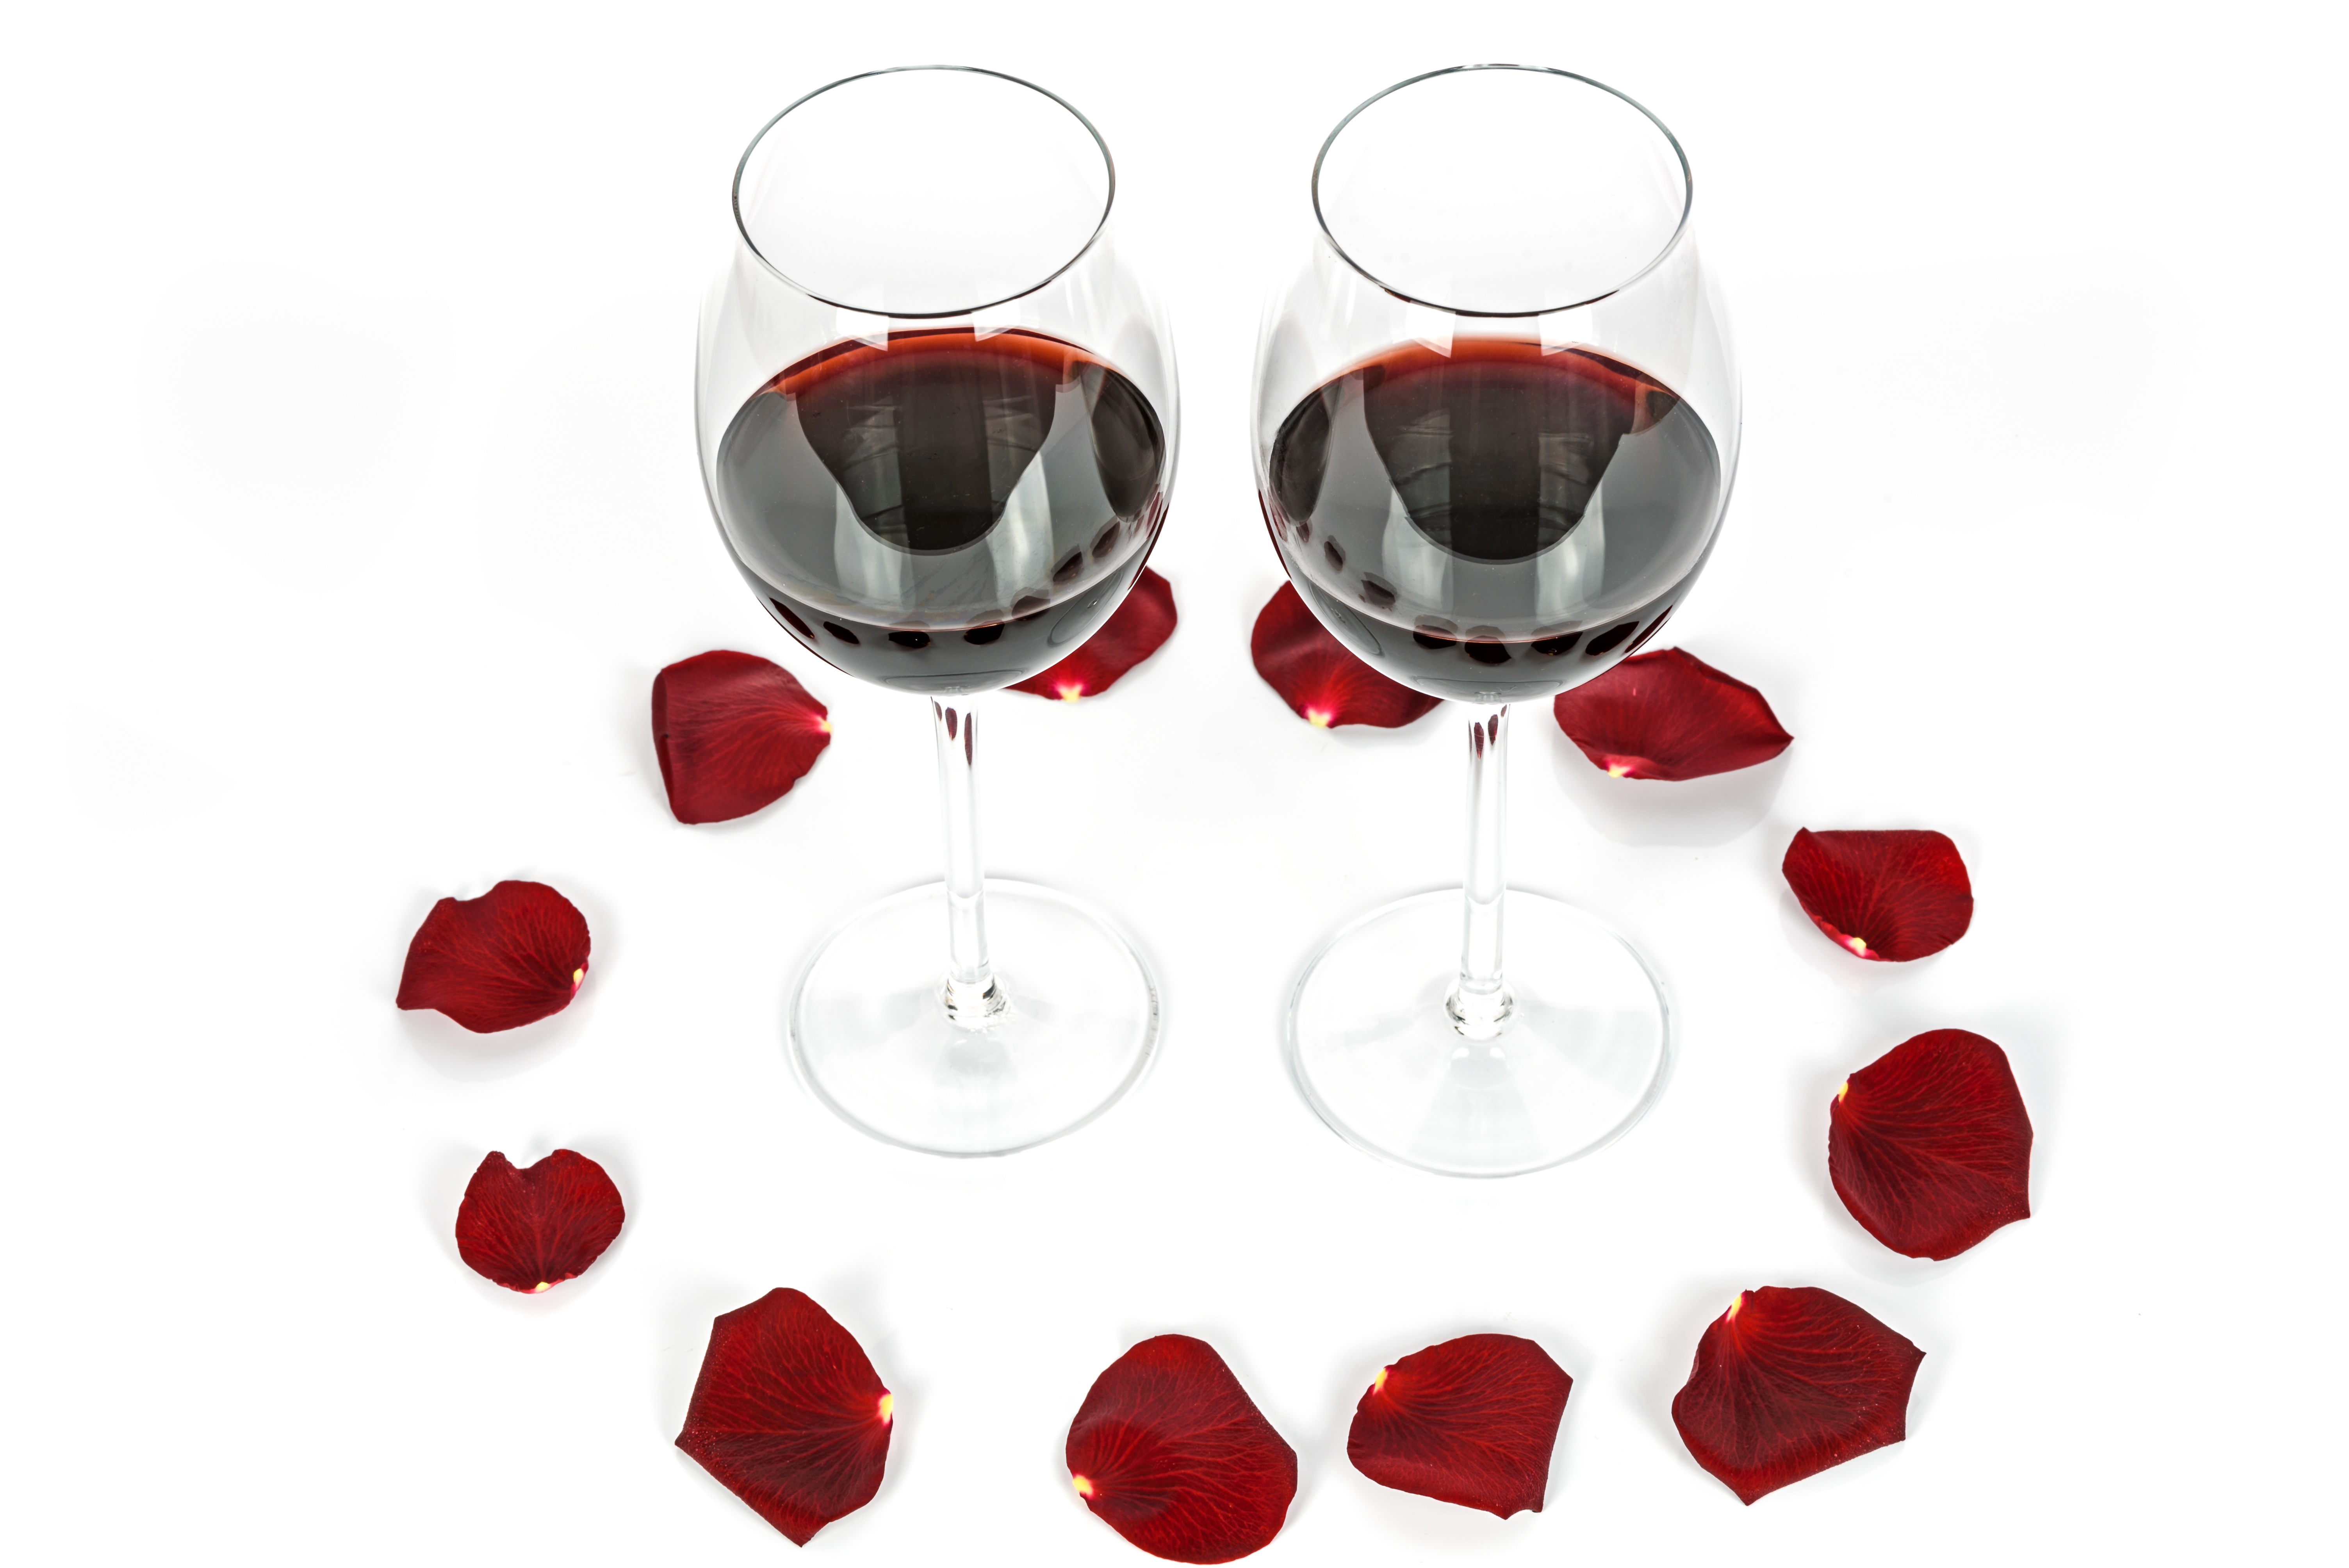
light, vineyard, wine, white, flower, petal, glass, restaurant, cute, isolated, cup, love, heart, gift, rose, red, studio, romantic, drink, lighting, red wine, wedding, alcohol, wine glass, happiness, dinner, party, beautiful, drinks, elegant, event, crystal, anniversary, expensive, valentine, birthday, surprise, feelings, maroon, taste, vineyards, valentine's day, dining room, the bottle, the elegance, celebrations, luxurious, merlot, celebrate the, stemware, proposal, flirty, drinkware, two glasses, celebrates